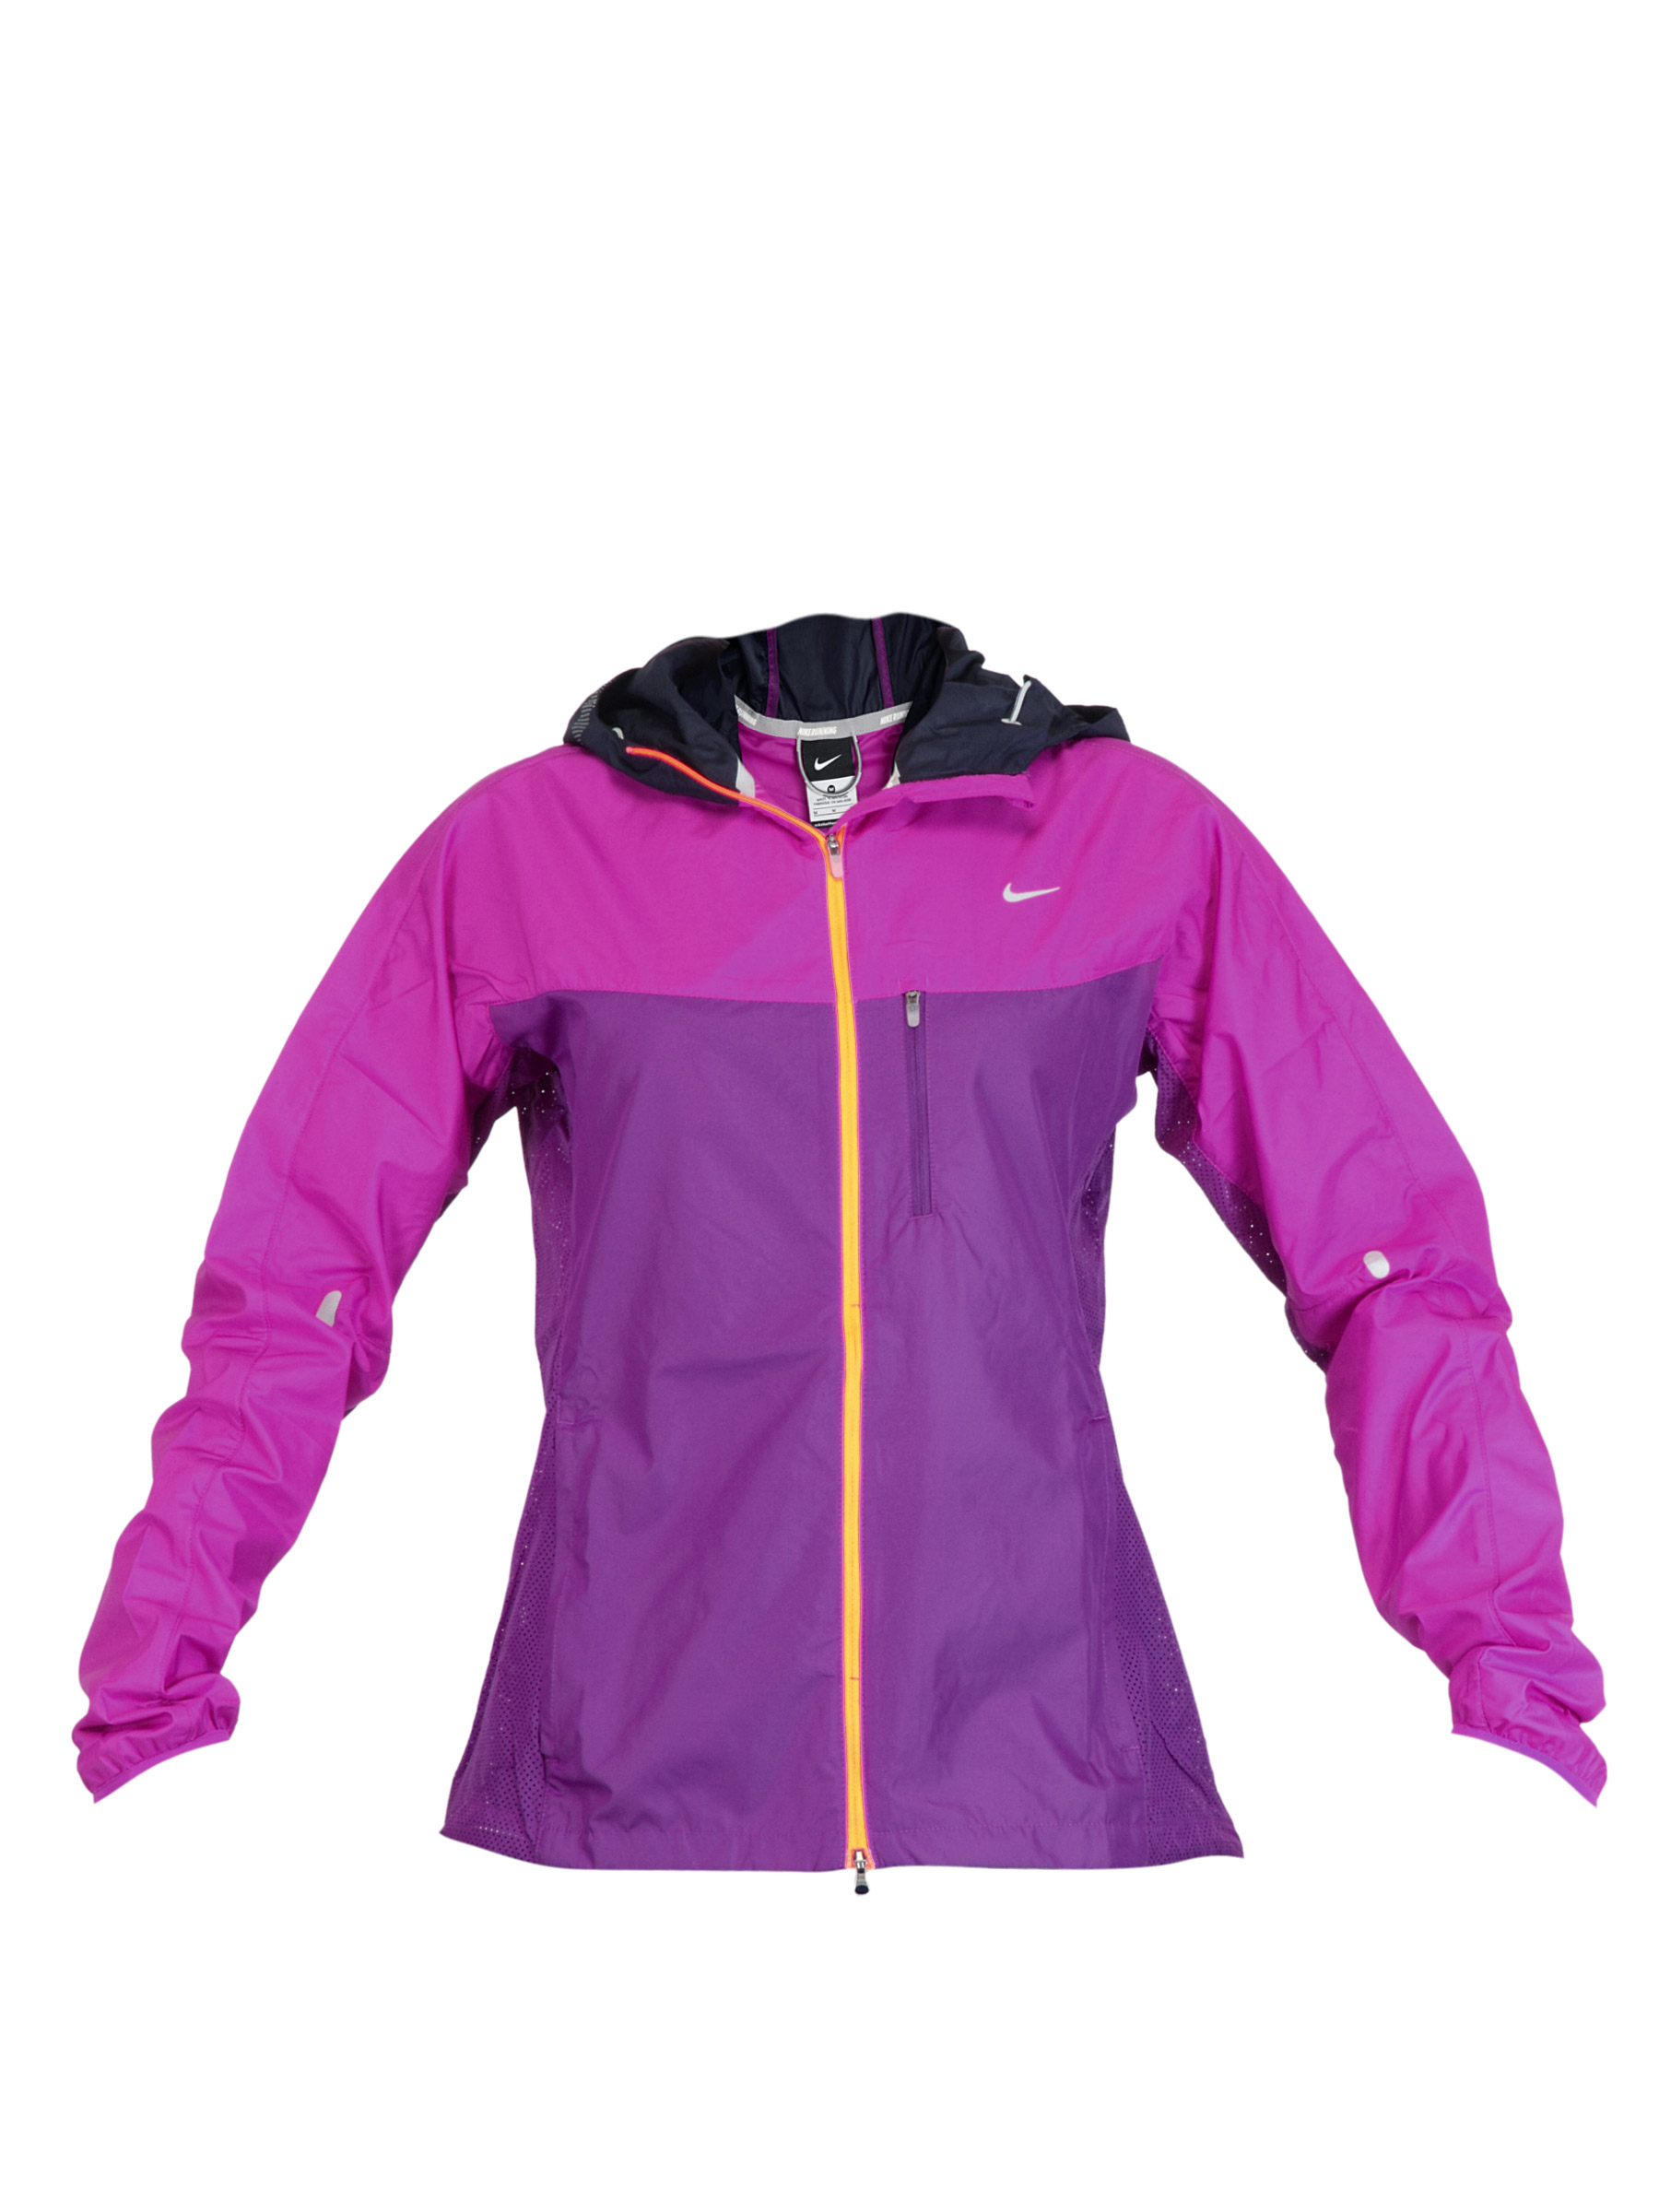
Nike Women Vapor Purple Jacket
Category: Apparel / Topwear / Jackets
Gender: Women
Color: Purple
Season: Fall 2011
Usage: Sports